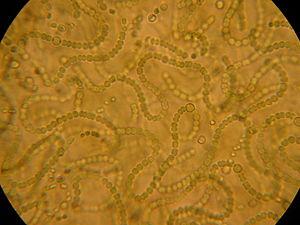
Nostoc au microscope x16x40 (hétérocystes visibles)
Nostoc est un genre de cyanobactéries de la famille des Nostocaceae. Le mot « Nostoc », dont l'étymologie est discutée, pourrait avoir été forgé par Paracelse.